Ohio Constitutional Convention (1802)

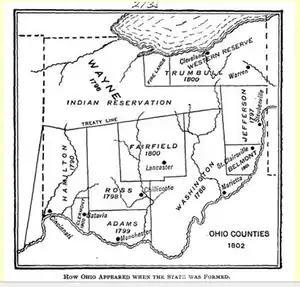
Ohio counties in 1802

The Enabling Act of 1802 was passed on April 30, 1802, by the Seventh Congress of the United States. This act authorized the residents of the eastern portion of the Northwest Territory to form the state of Ohio and join the U.S. on an equal footing with the other states. In doing so it also established the precedent and procedures for creation of future states in the western territories.